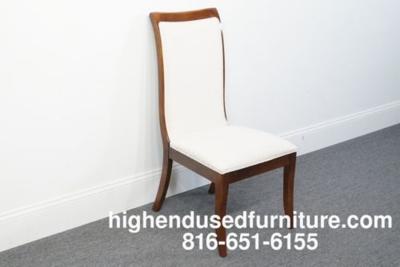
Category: chair